David Di Michele

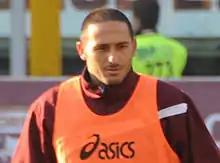
Di Michele in 2007

David Di Michele (born 6 January 1976) is an Italian football manager and former player in the role of striker, last in charge as head coach of Serie C club Turris.